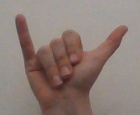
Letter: ya